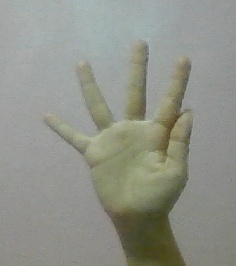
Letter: sheen